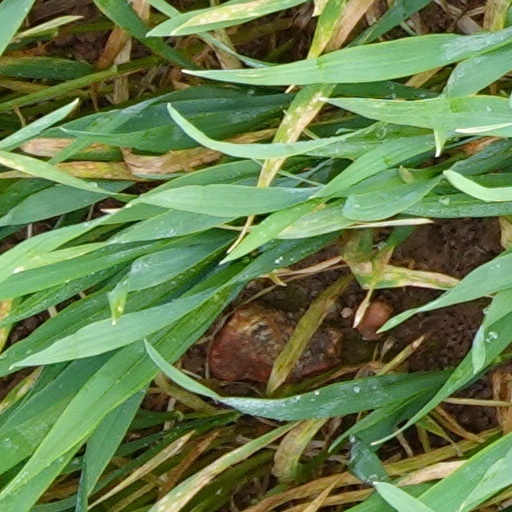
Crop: wheat